Troutbeck (horse)

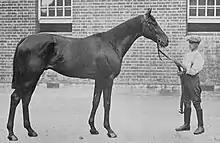
Troutbeck in 1906.

Troutbeck (1903–1930) was a British Thoroughbred racehorse and sire. He was beaten in three starts as a juvenile in 1905 but improved to become an exceptional racehorse in the following year. He won his first three races in 1906 before sustaining his only defeat of the season when finishing third in the Epsom Derby. He won his next five races including the Jersey Stakes and the Sussex Stakes before ending the year with a win in the St Leger. He remained in training at four but failed to win any major races although he did finish second in the Coronation Cup. After his retirement from racing he stood as a breeding stallion in Britain and the United States but was not a success at stud.